Christophe Colomb Avenue

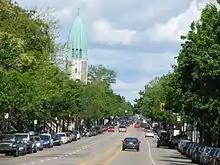
Christophe Colomb Avenue, seen northbound, with the tower of Église St-Arsène.

Christophe Colomb Avenue (officially in ) is a major north–south street in Montreal, Quebec, Canada. It has a length of , and crosses the boroughs of Le Plateau-Mont-Royal, Rosemont-La Petite-Patrie, Villeray-Saint-Michel-Parc-Extension and Ahuntsic-Cartierville. The street is predominantly residential south of Villeray Street and is a large urban boulevard to the north. It is served primarily by the weekday only 13 Christophe Colomb route.